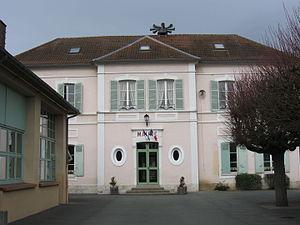
Mairie de Bennecourt. (département des Yvelines, région Île-de-France).
Bennecourt est une commune française du département des Yvelines, dans la région Île-de-France, en France, située à 15 km environ au nord-ouest de Mantes-la-Jolie.